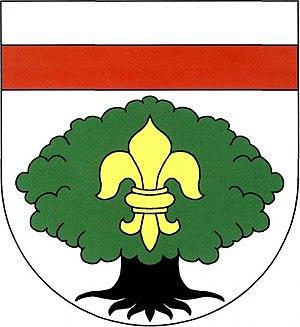
Staré Buky est une commune du district de Trutnov, dans la région de Hradec Králové, en Tchéquie. Sa population s'élevait à 568 habitants en 2018.